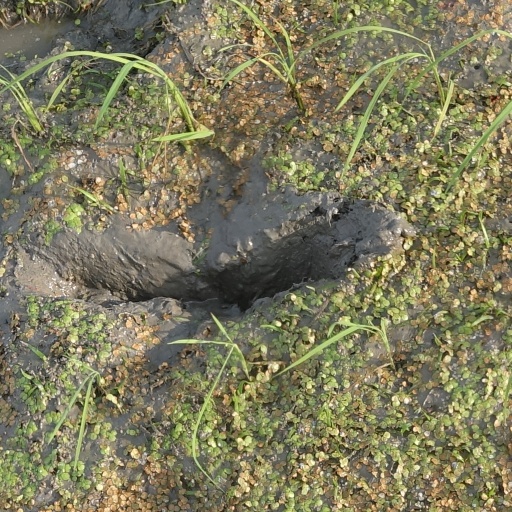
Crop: rice